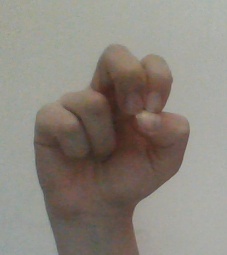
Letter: gaaf